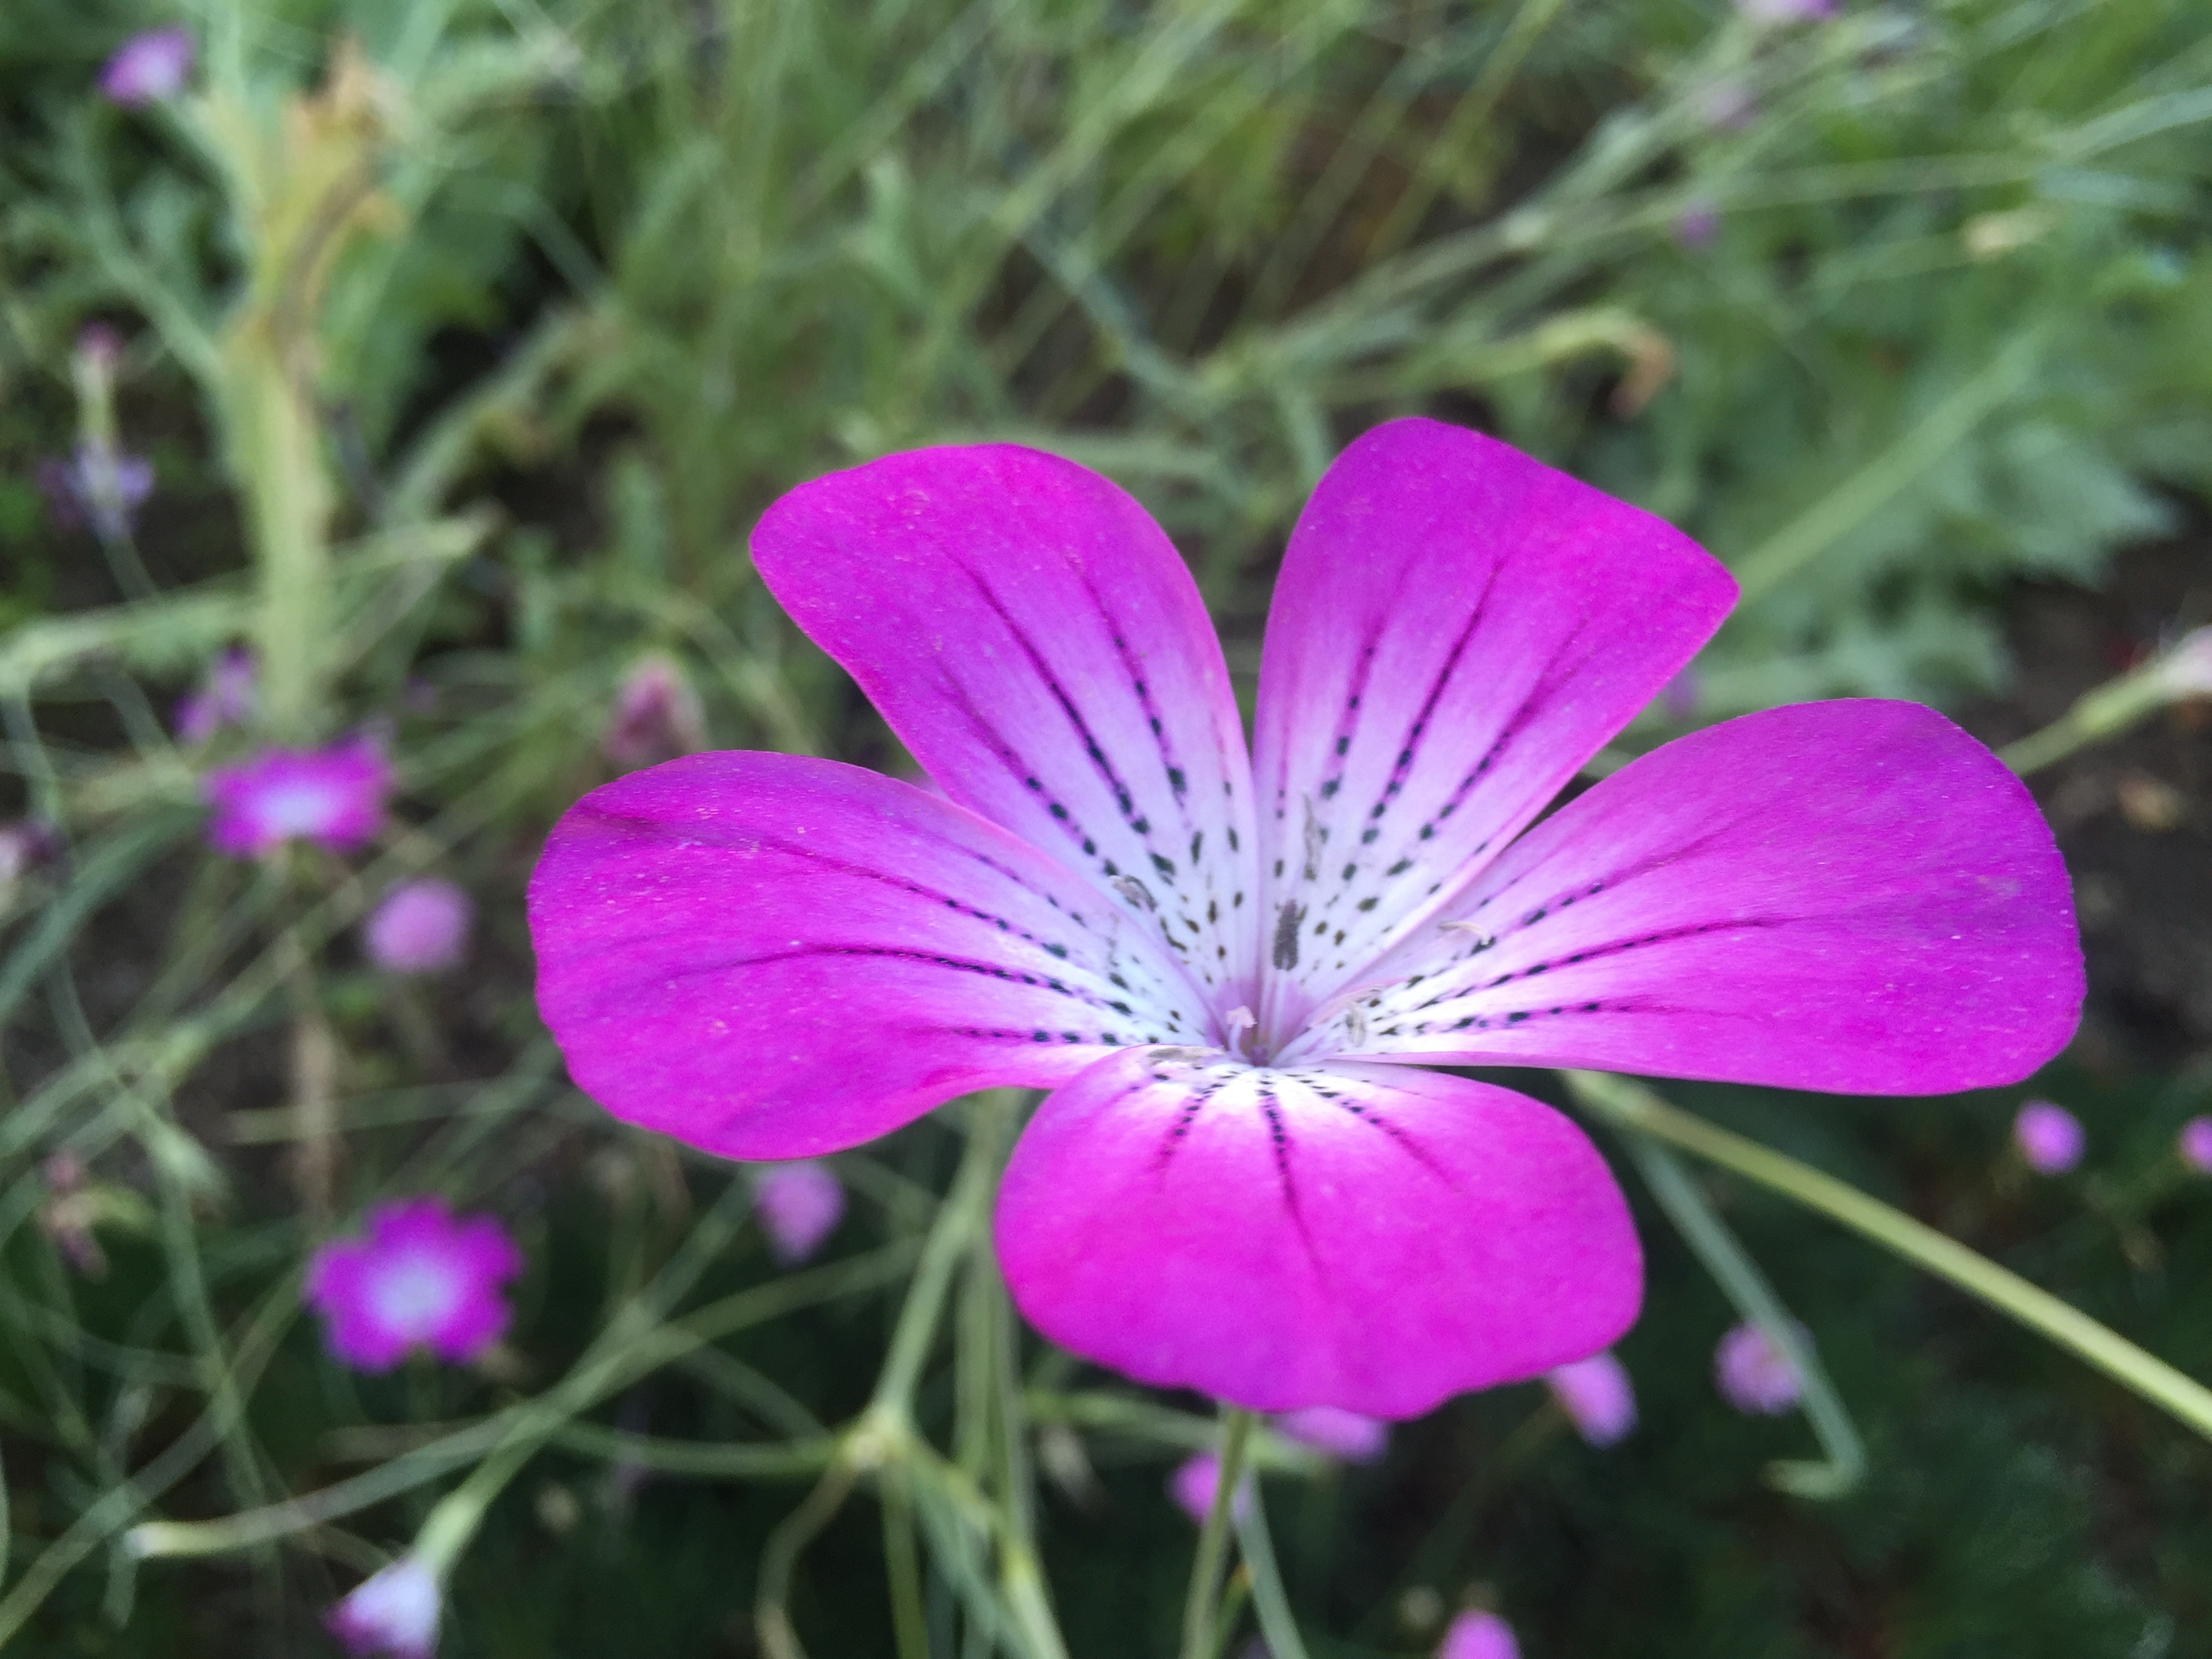
plant, flower, petal, botany, flora, wildflower, geranium, dianthus, macro photography, flowering plant, geranium cinereum, annual plant, land plant, garden cosmos, pink family, geraniales